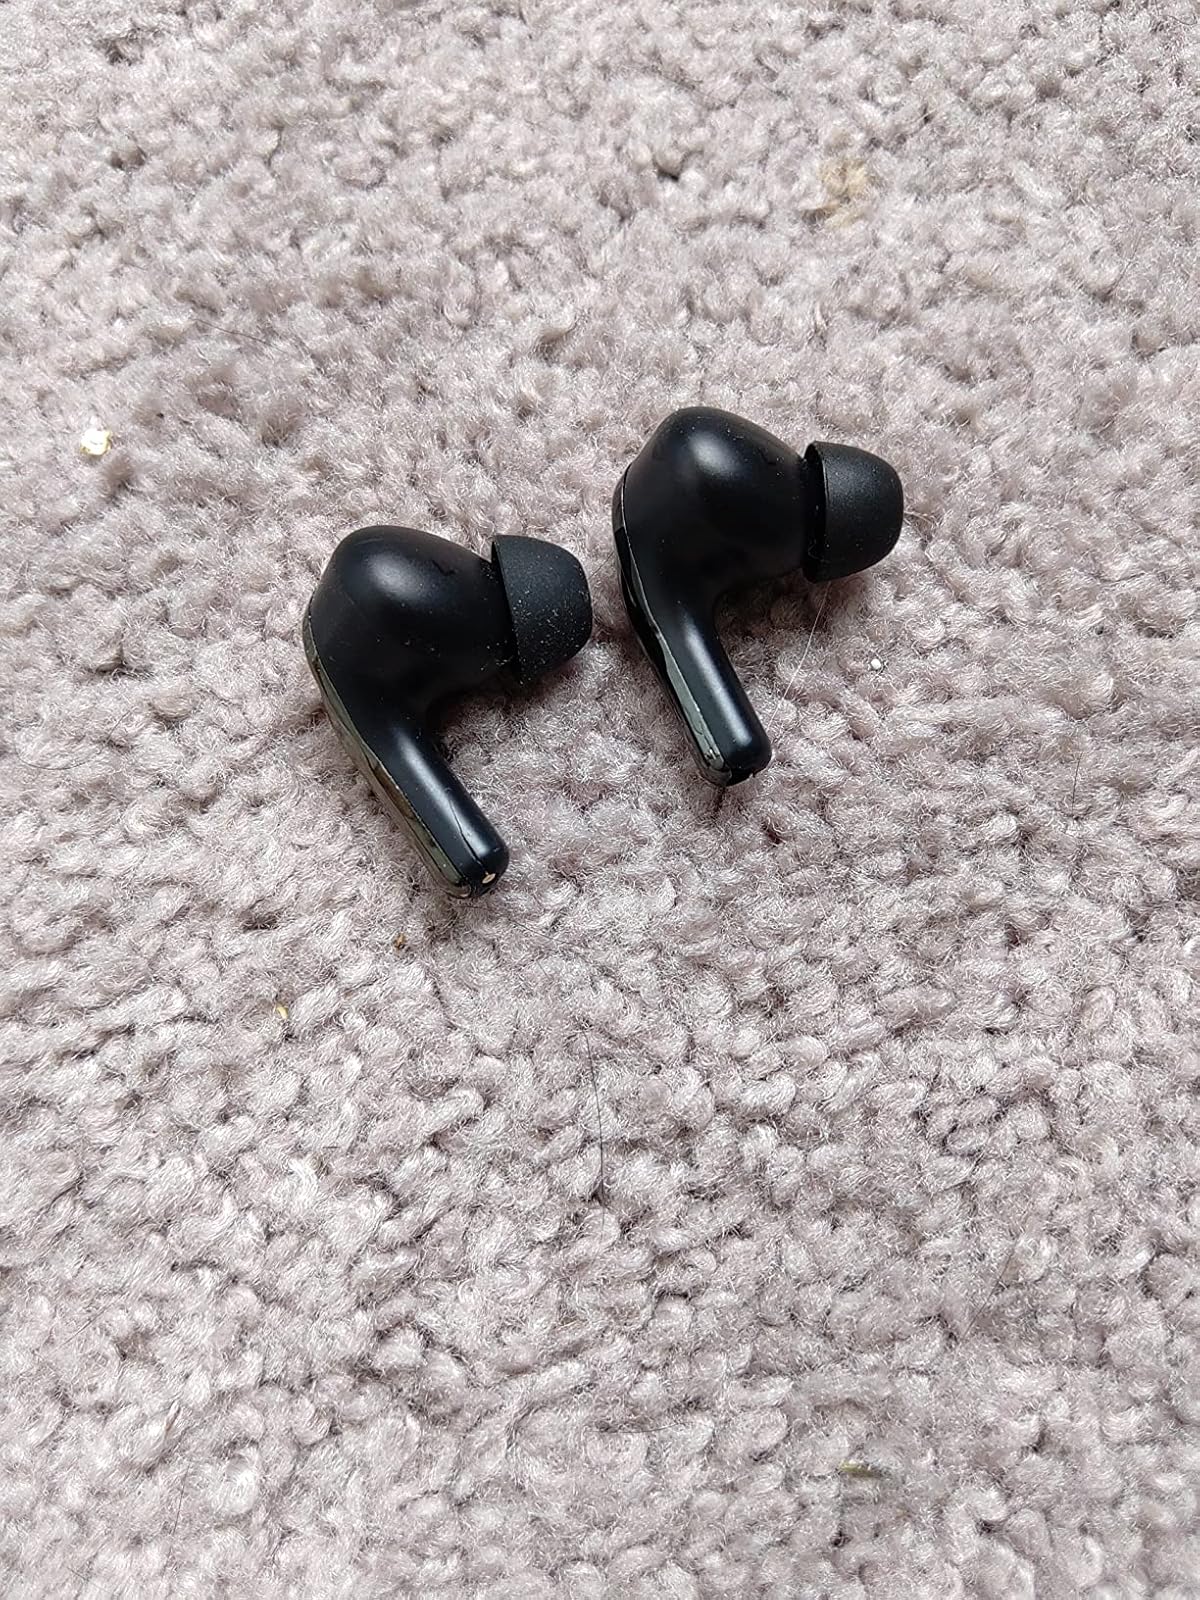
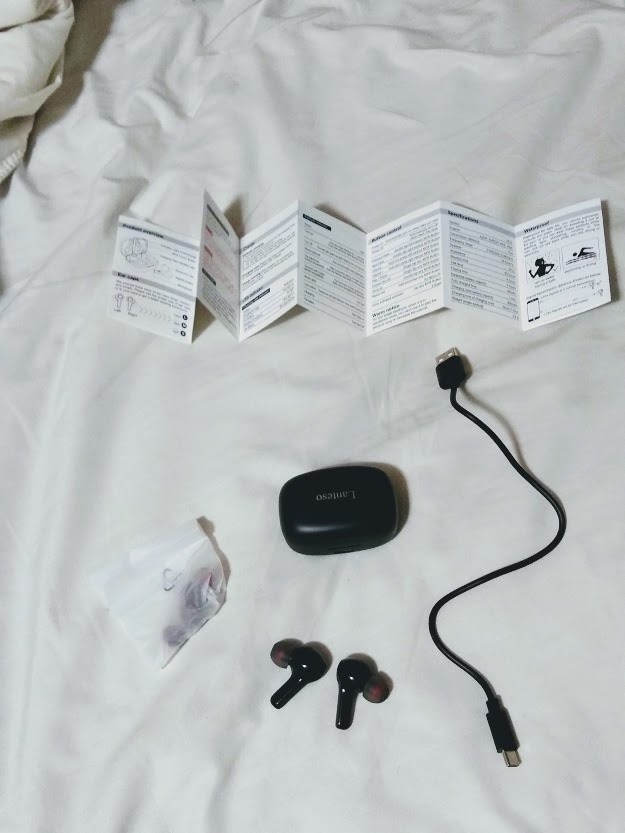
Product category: earbuds
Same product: no